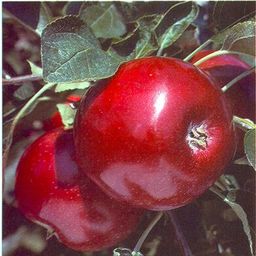
Label: Apple